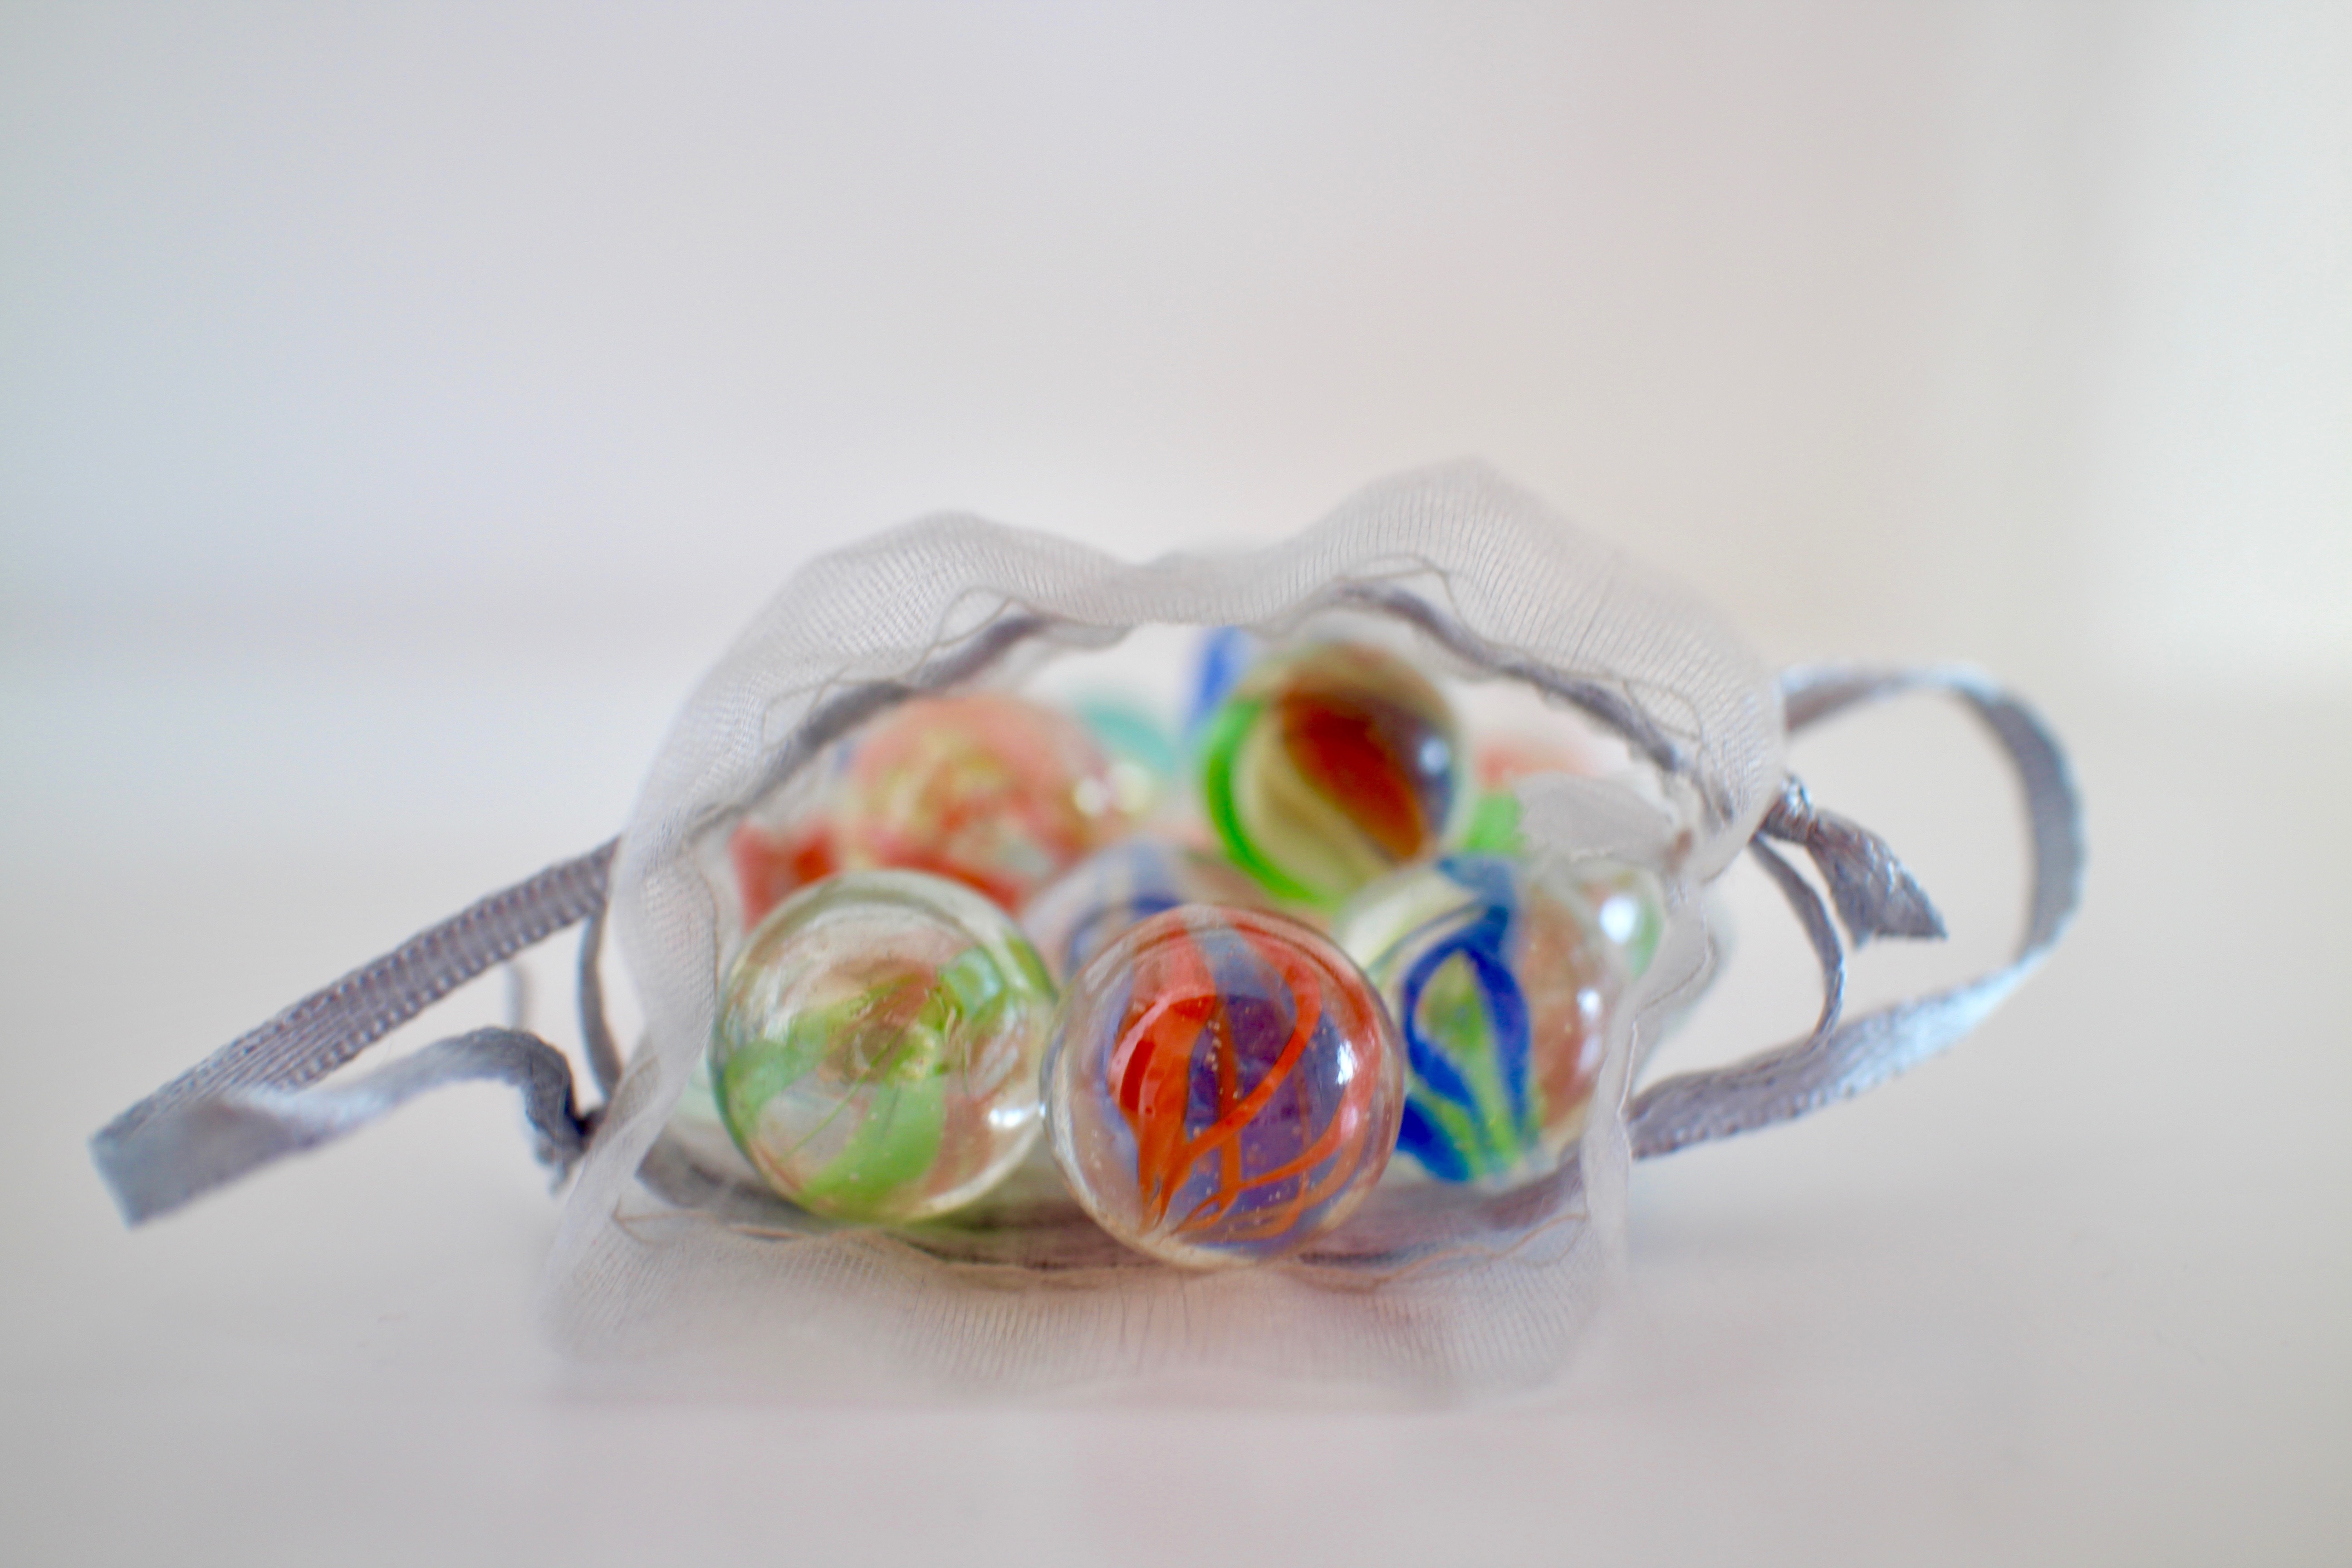
balls, sphere, colors, games, colored balls, decoration, ball, kids, bag